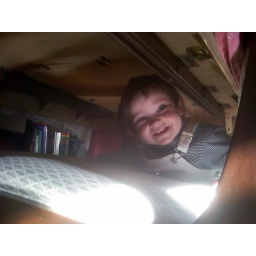
Talia climbing under the dining room table